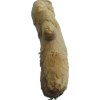
Label: ginger